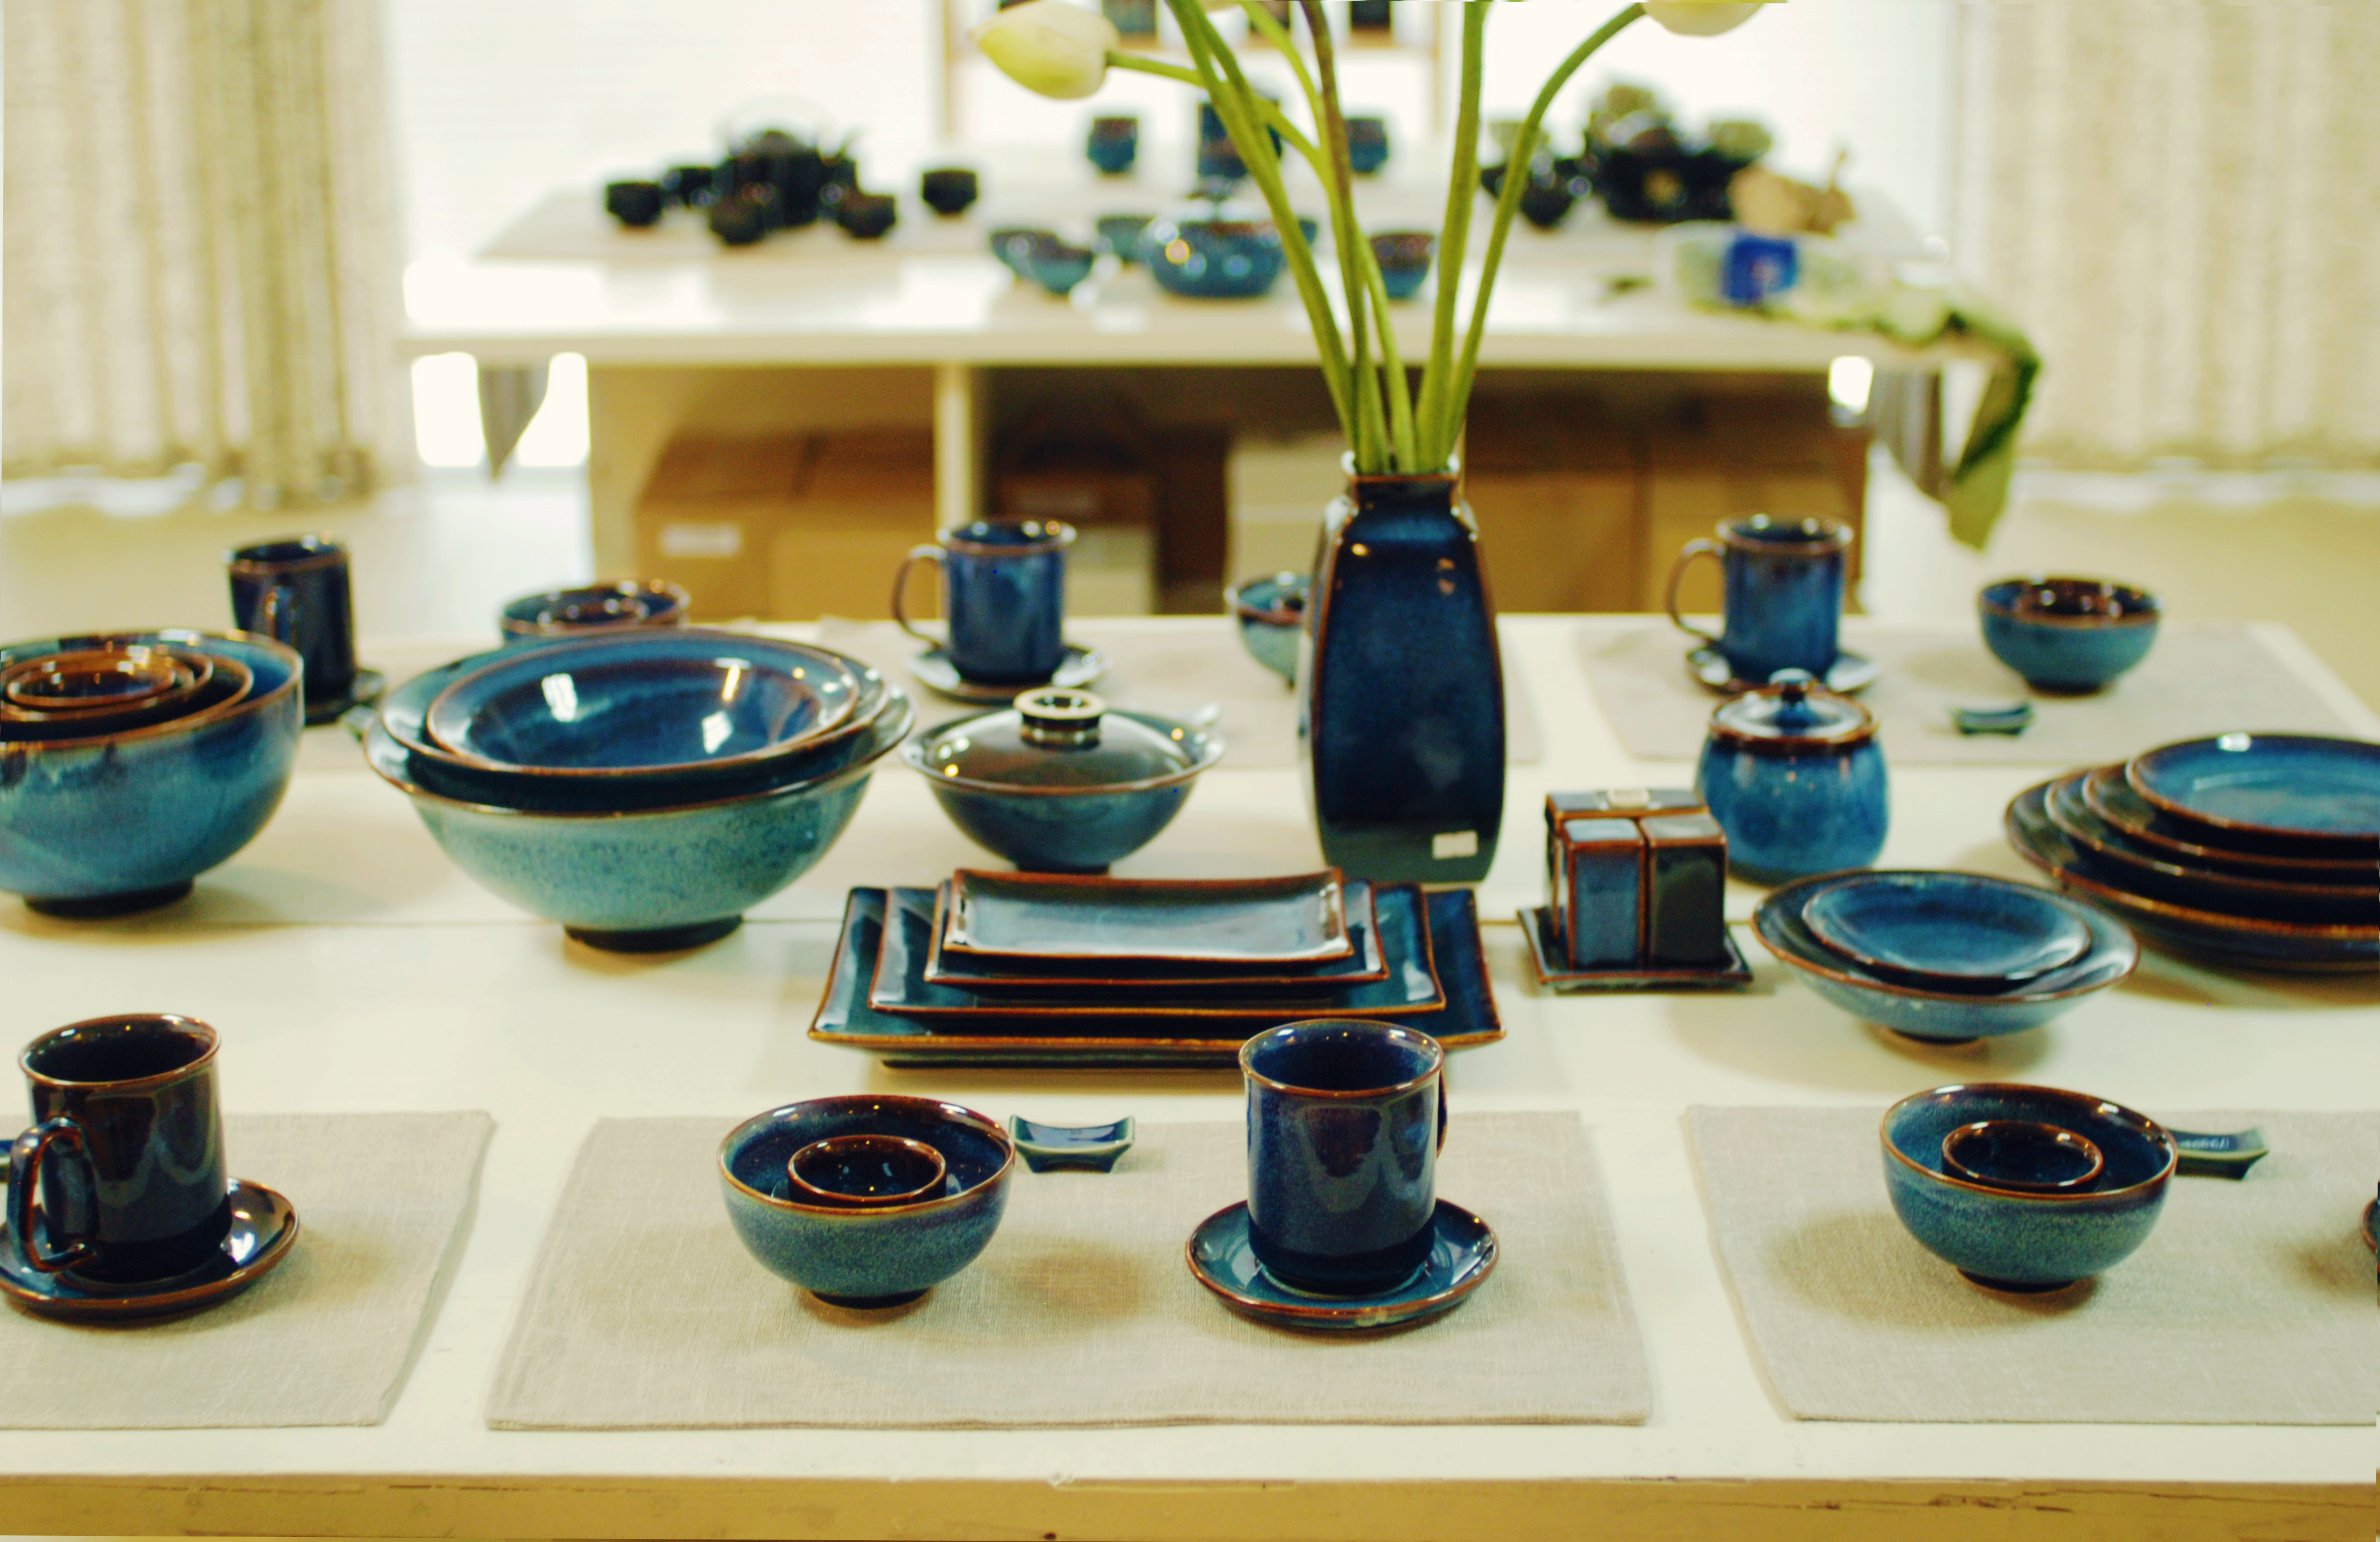
art, earthenware, dinnerware set, porcelain, ceramic, cobalt blue, tableware, pottery, serveware, dishware, gas, collection